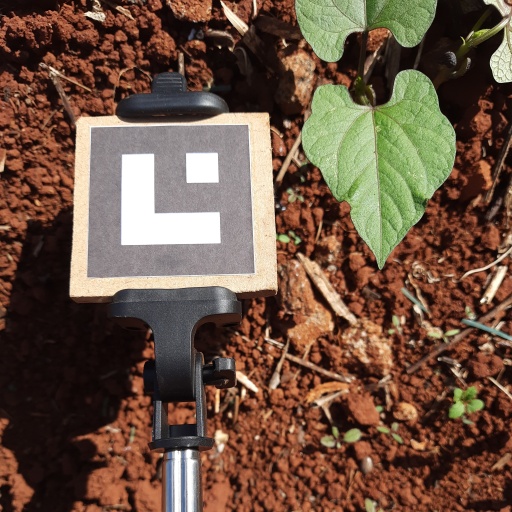
Observations: wavy surface, no eating holes, under sunlight